SerC leader

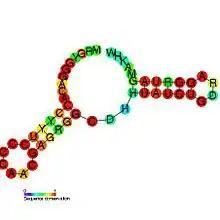
Predicted secondary structure and sequence conservation of serC

SerC leader is a putative regulatory RNA structure found upstream of the serC-serA operon in some alpha-proteobacteria. The final stem of the structure overlaps the ribosome binding site of the serC reading frame.